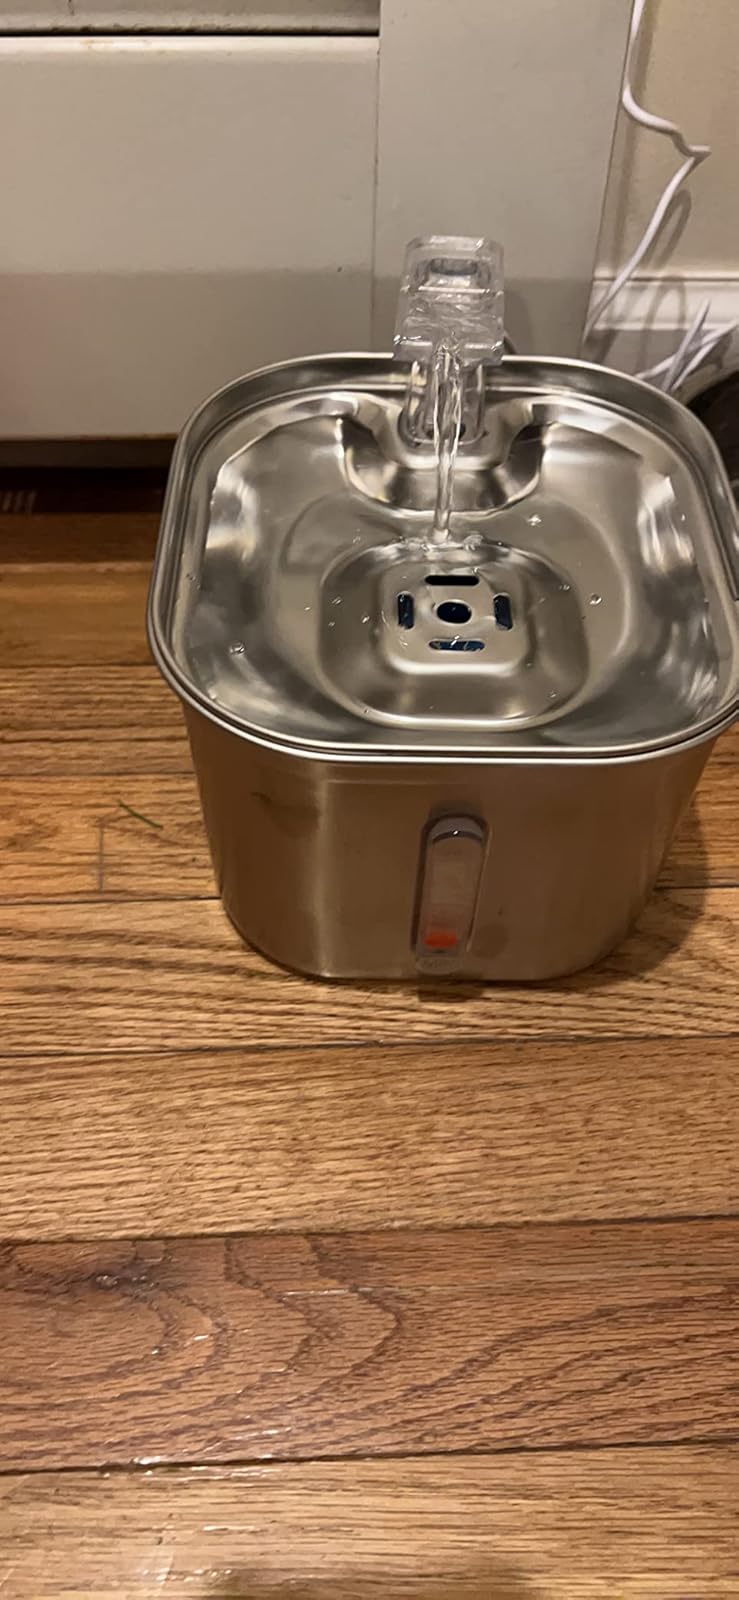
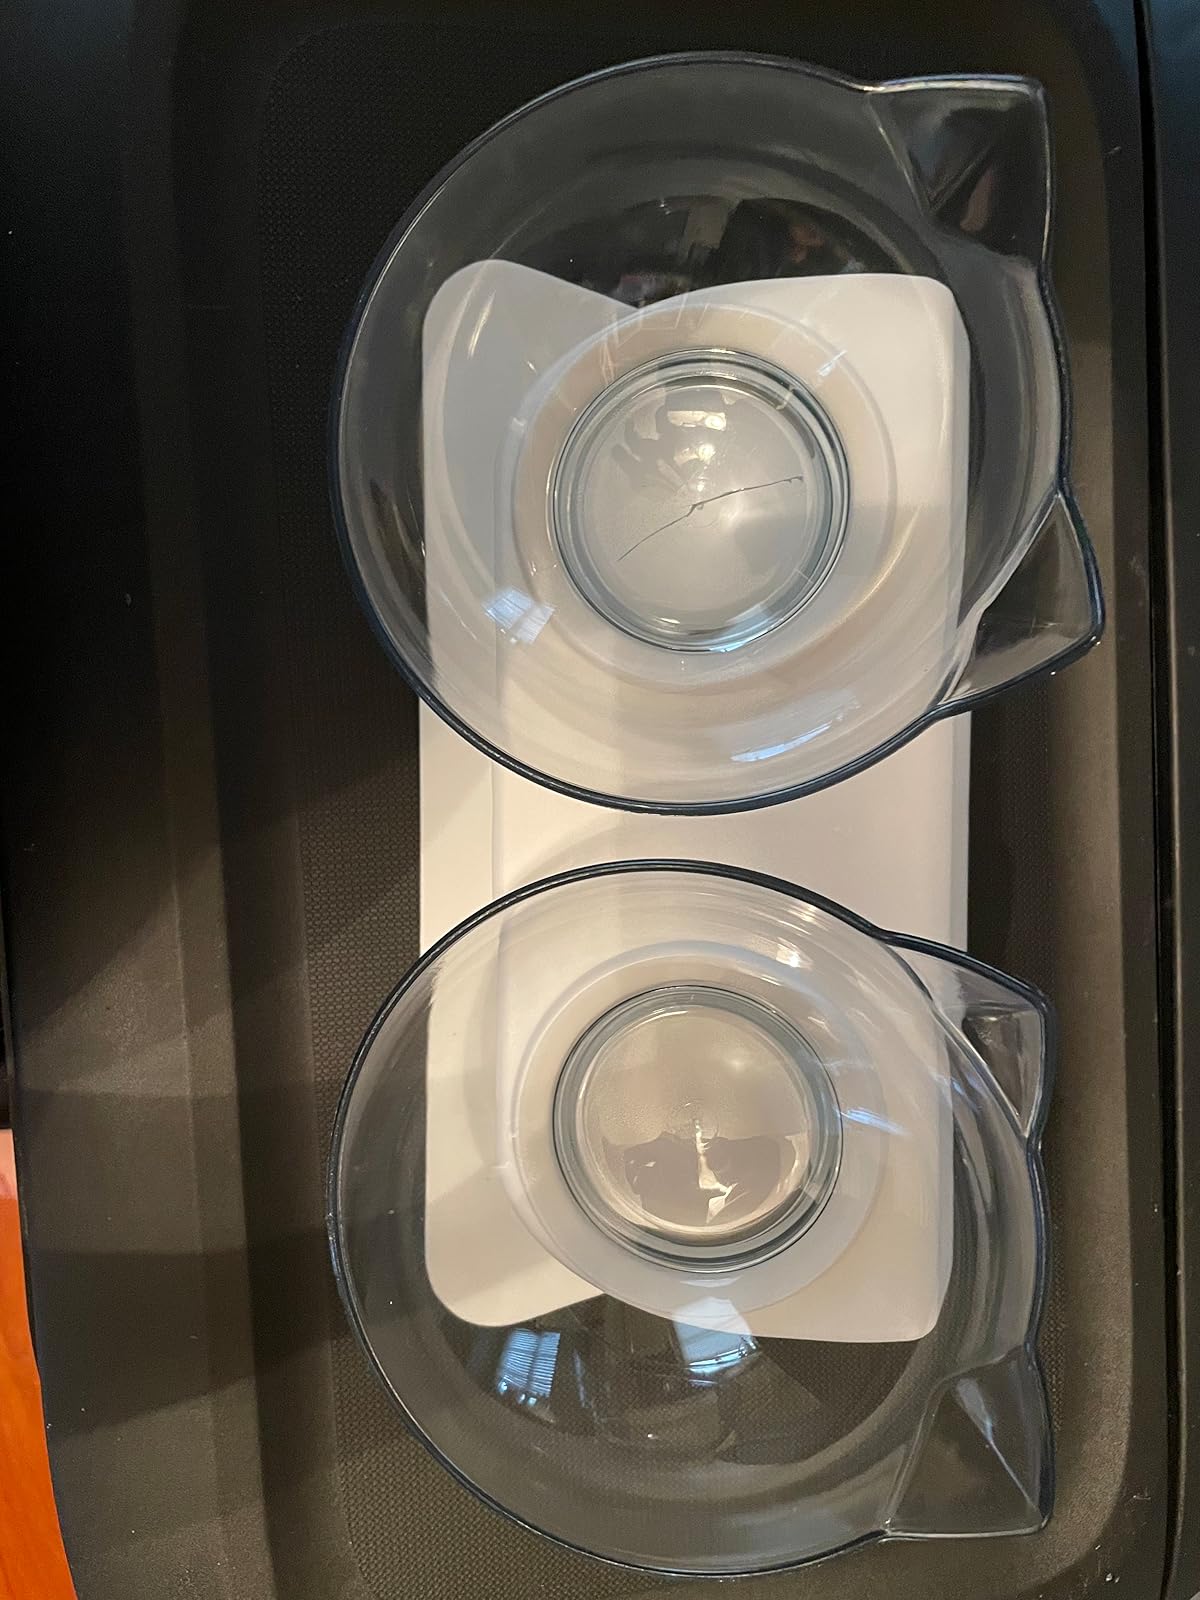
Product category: items_bowl
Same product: no